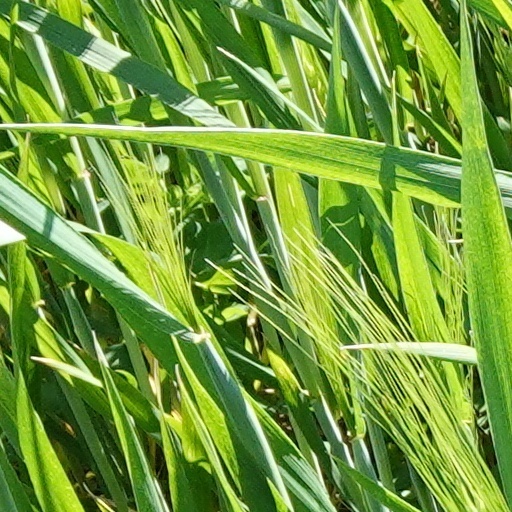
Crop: wheat